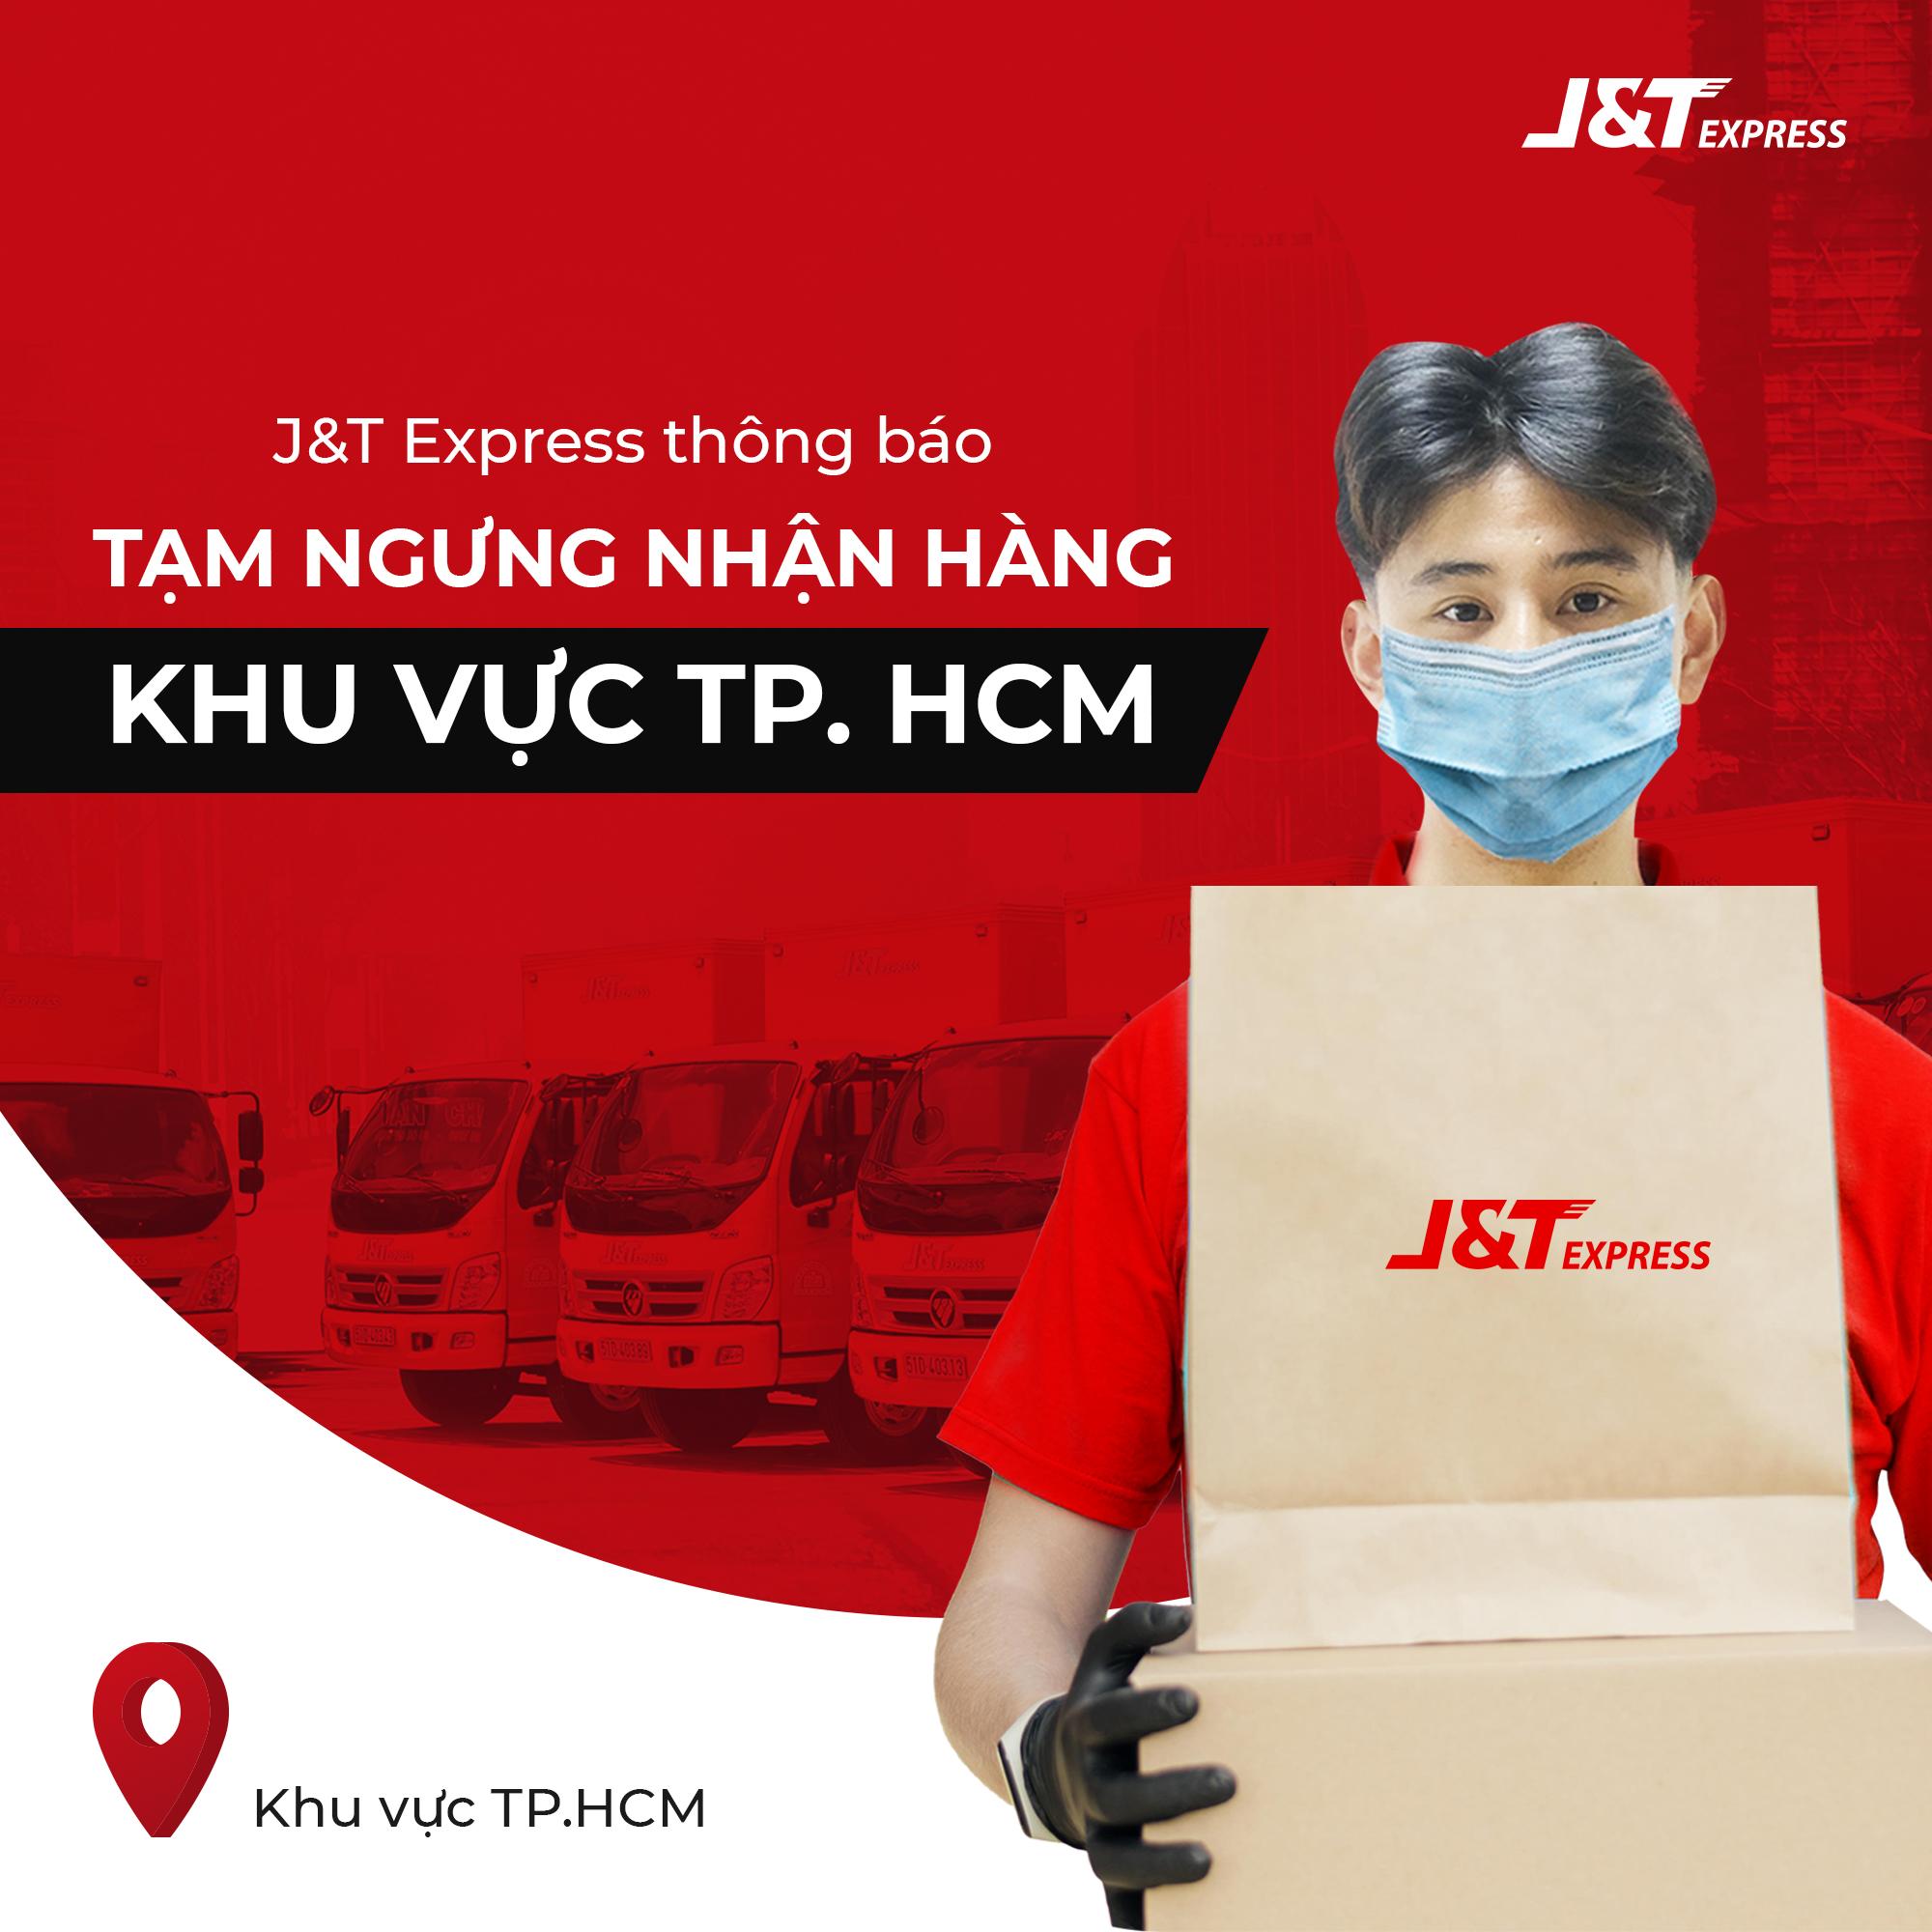
có một chàng trai đang cầm trên tay một chiếc hộp